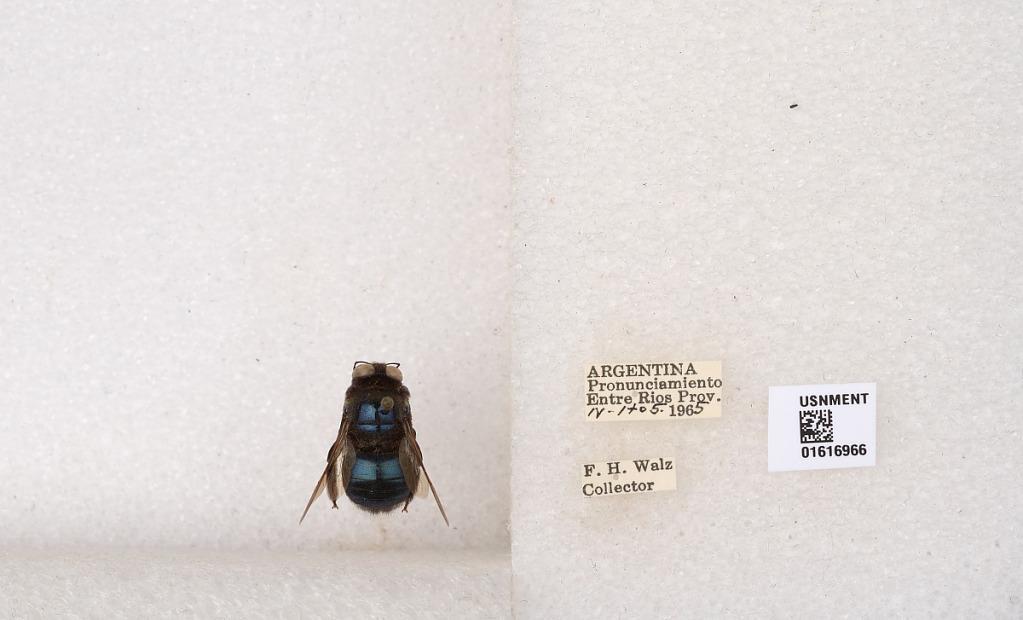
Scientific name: Xylocopa (Schonnherria) splendidula Lepeletier
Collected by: F. Walz
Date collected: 1965-4-1
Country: Argentina
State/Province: Entre Rios
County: Uruguay
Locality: Pronunciamiento